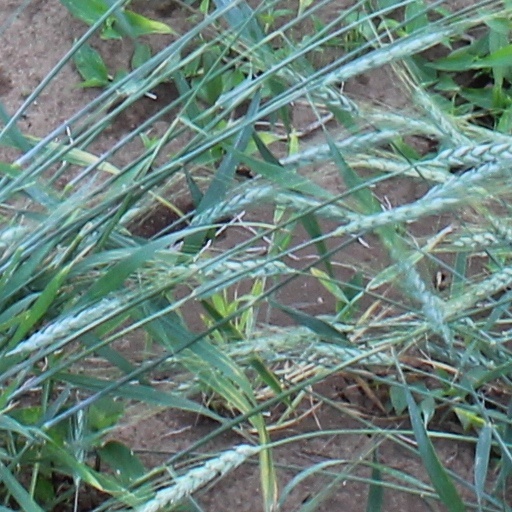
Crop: wheat